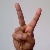
The image shows a hand gesture representing the letter 'V' in Indian Sign Language.